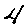
Label: 4